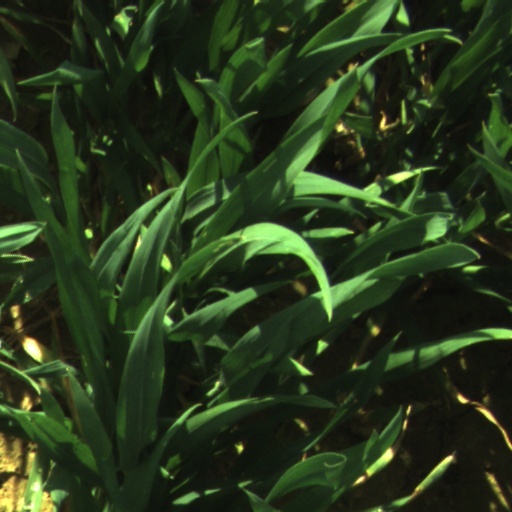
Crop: wheat